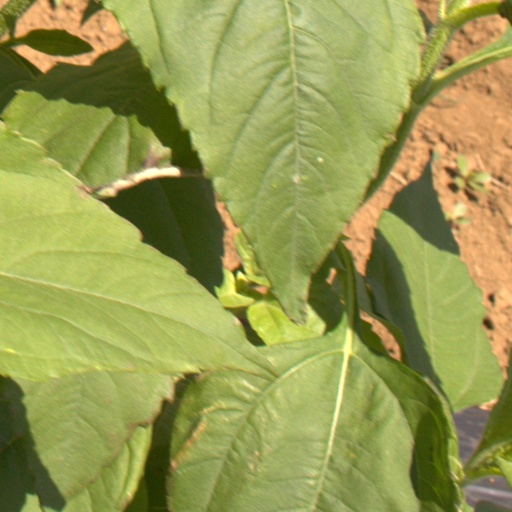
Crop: Jerusalem artichoke